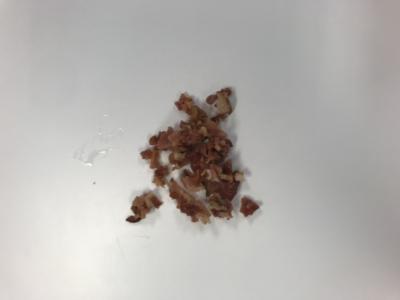
Label: generalcompost